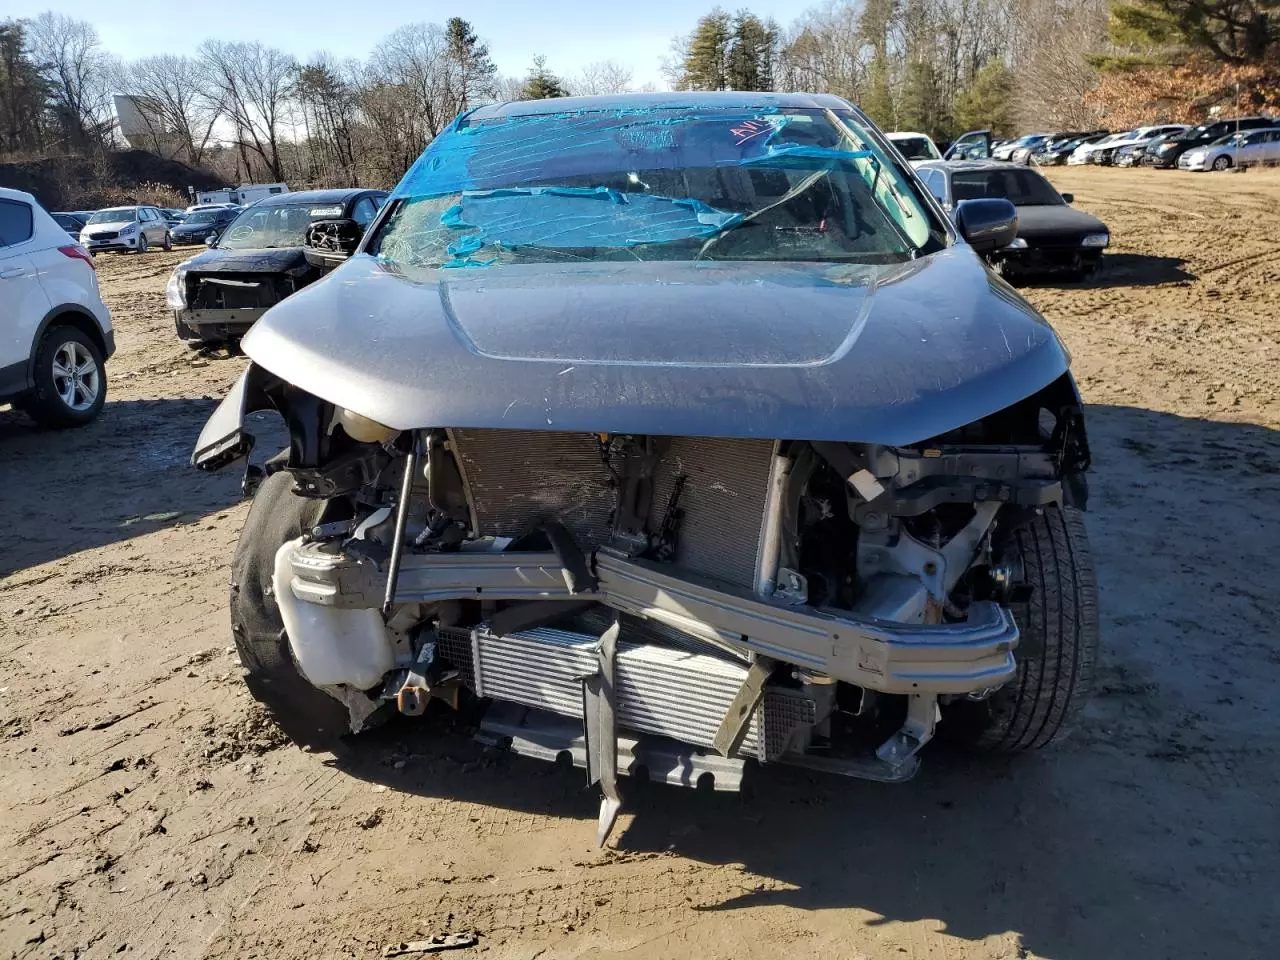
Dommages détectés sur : plaque d'immatriculation avant, pare-choc avant, feu avant droit, feu avant gauche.
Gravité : majeur